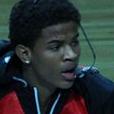
Age: 16